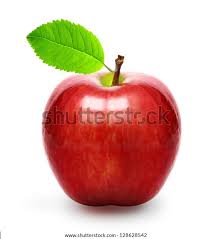
Label: Apple